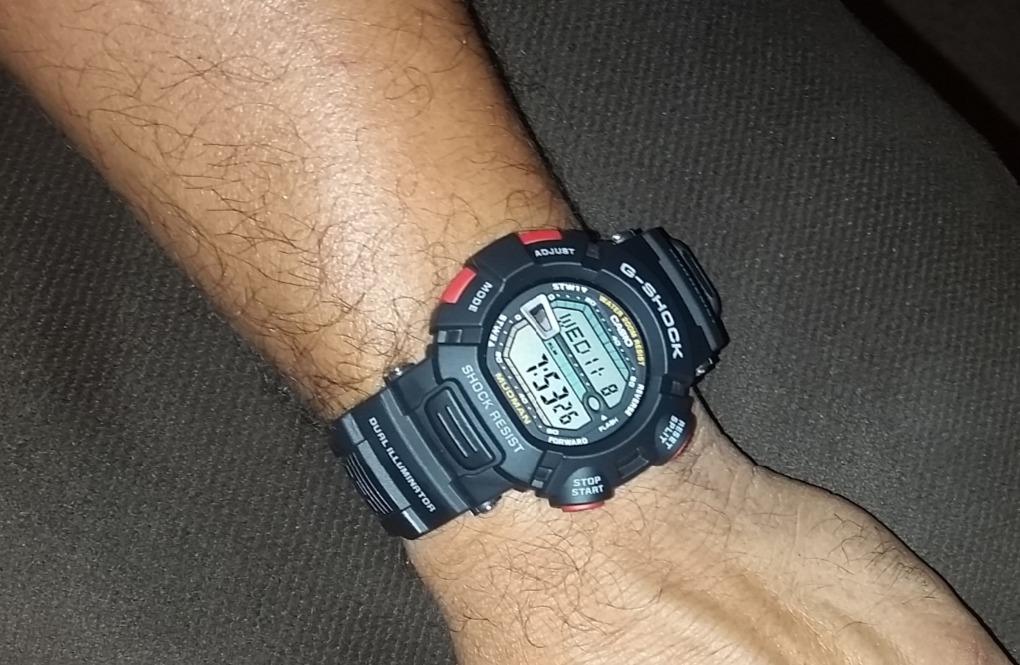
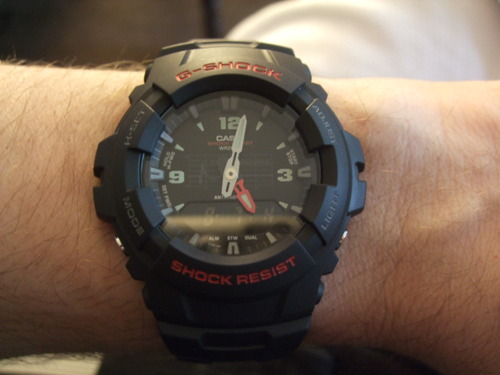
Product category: accessories_watch
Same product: no